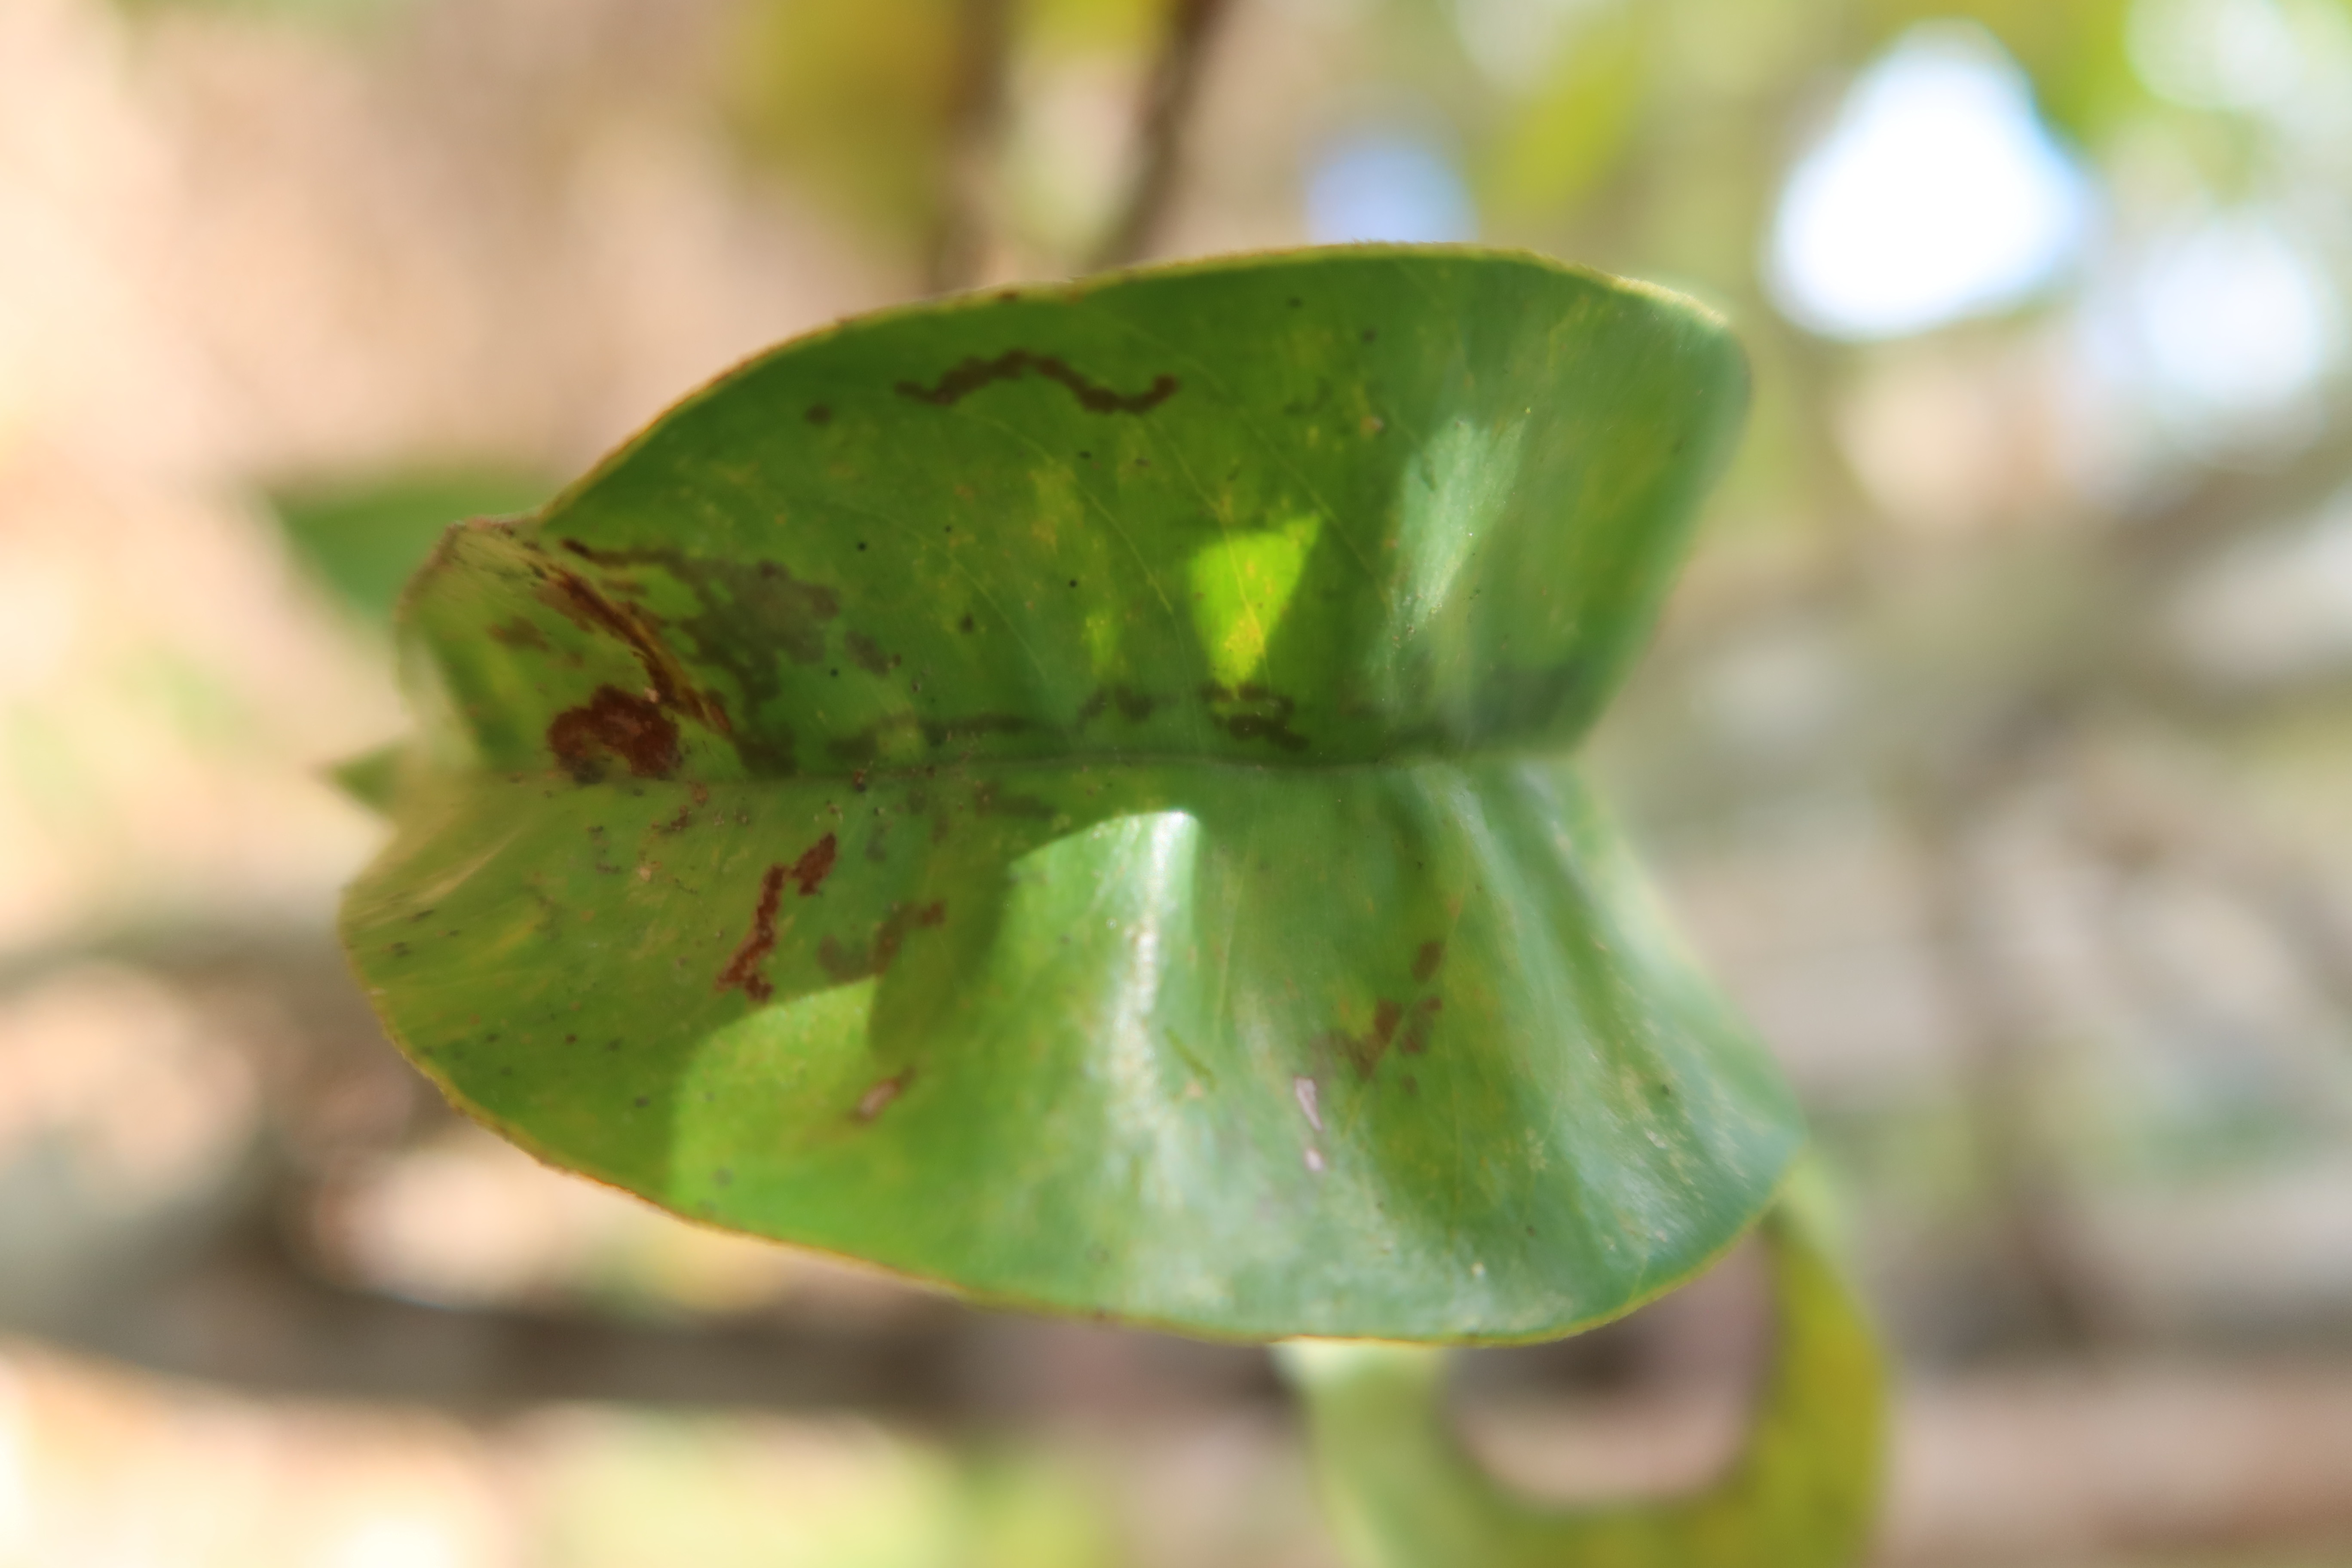
Label: Brown spots